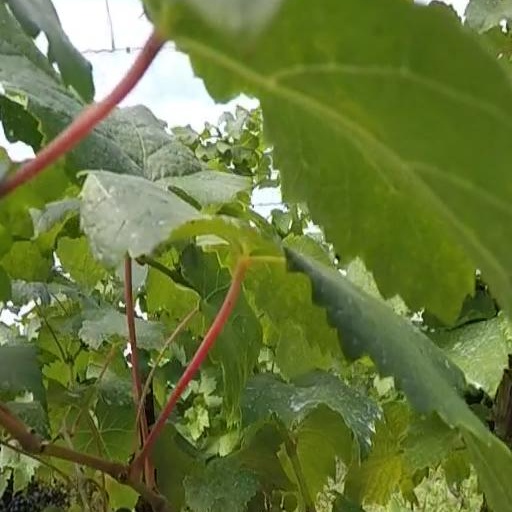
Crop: grape